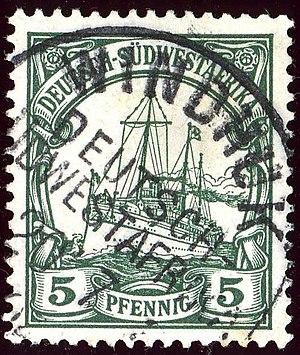
Windhoek est une ville d'Afrique australe, capitale de la république de Namibie depuis son indépendance en 1990, après avoir été celle de la colonie allemande puis sud-africaine du Sud-Ouest africain. Située dans le centre de la Namibie à 1 700 mètres d'altitude, elle est la plus grande ville du pays et son centre politique, culturel, économique, financier et social.